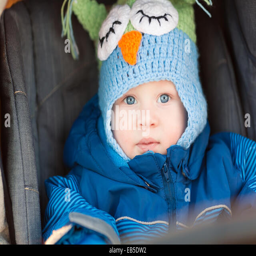
cute little baby in a stroller outdoor